Spain and the American Civil War

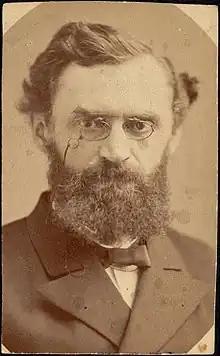
Carl Schurz

After asking Cassius Marcellus Clay, who preferred Russia as destination, Lincoln named Carl Schurz minister to Spain and instructed him to block Spanish recognition of the Confederacy, improve commercial ties, and remind Spain that it had been Southerners who wanted to annex Cuba. The naming of Schurz (an abolitionist, antimonarchist, and veteran of the German revolutions of 1848–1849) was protested by the Spanish minister to Washington , and the fact that he had been proposed for, and rejected already by Portugal and Brazil was considered a snub. Schurz himself believed that the ministry to Spain was the most important after Mexico, but he despised the country, and resigned after several months hinting that Spain would soon recognize the Confederacy. Returning to the States, Schurz stressed his belief that Spain, France, and Britain would soon recognize the Confederacy unless the Union won decisive battles and pushed for total emancipation in rebel and loyalist states. His provisional replacement was Horatio J. Perry, the husband of Spanish poetess Carolina Coronado. She negotiated with the Spanish royal family in private and, through a series of widely published poems, promoted the aims of the Lincoln administration, especially abolition of slavery.